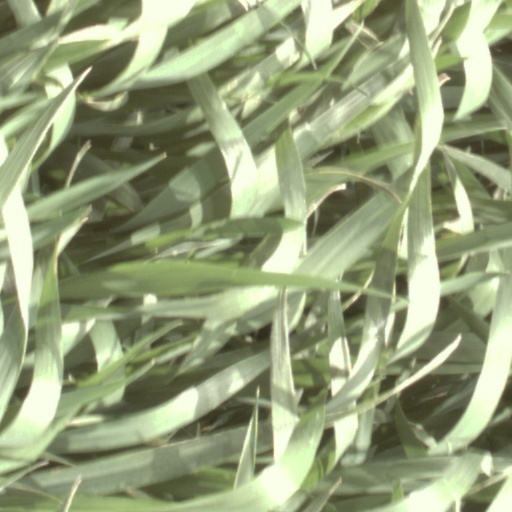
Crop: wheat